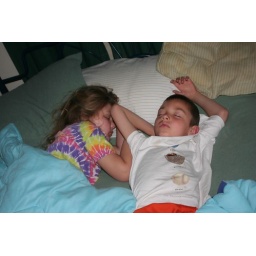
Kids sleeping in my bed